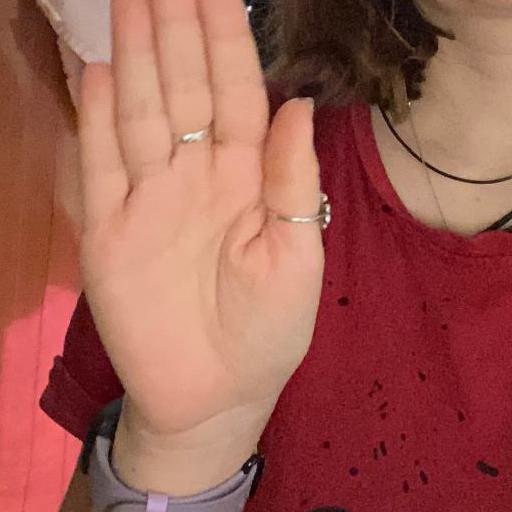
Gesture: stop